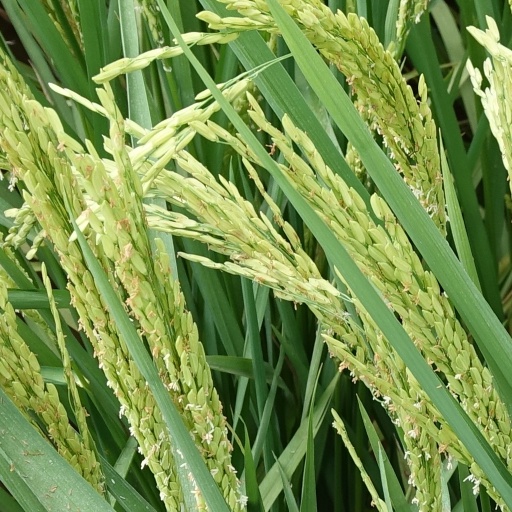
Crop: rice